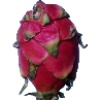
Label: red_pitahaya